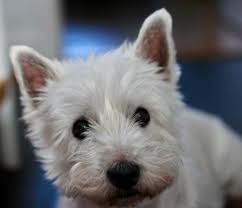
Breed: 209-n000040-West_Highland_white_terrier